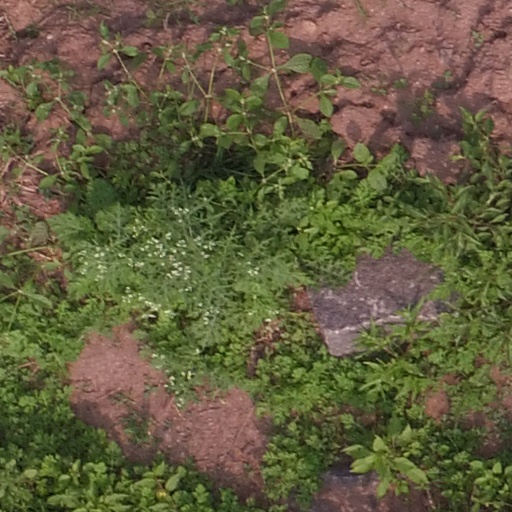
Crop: maize; corn